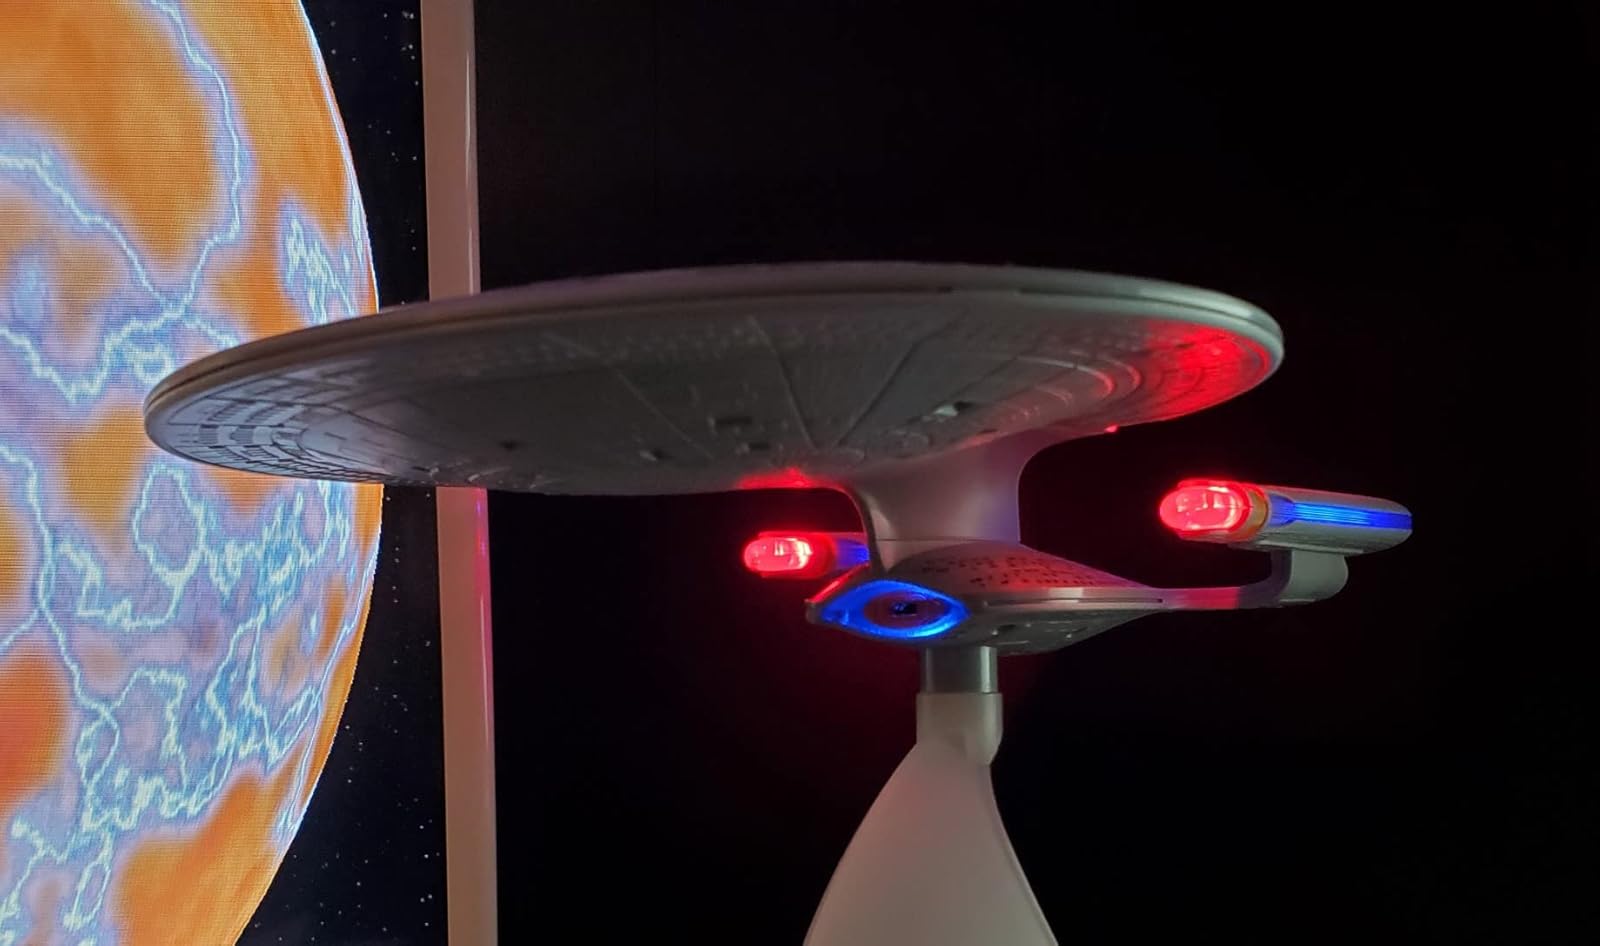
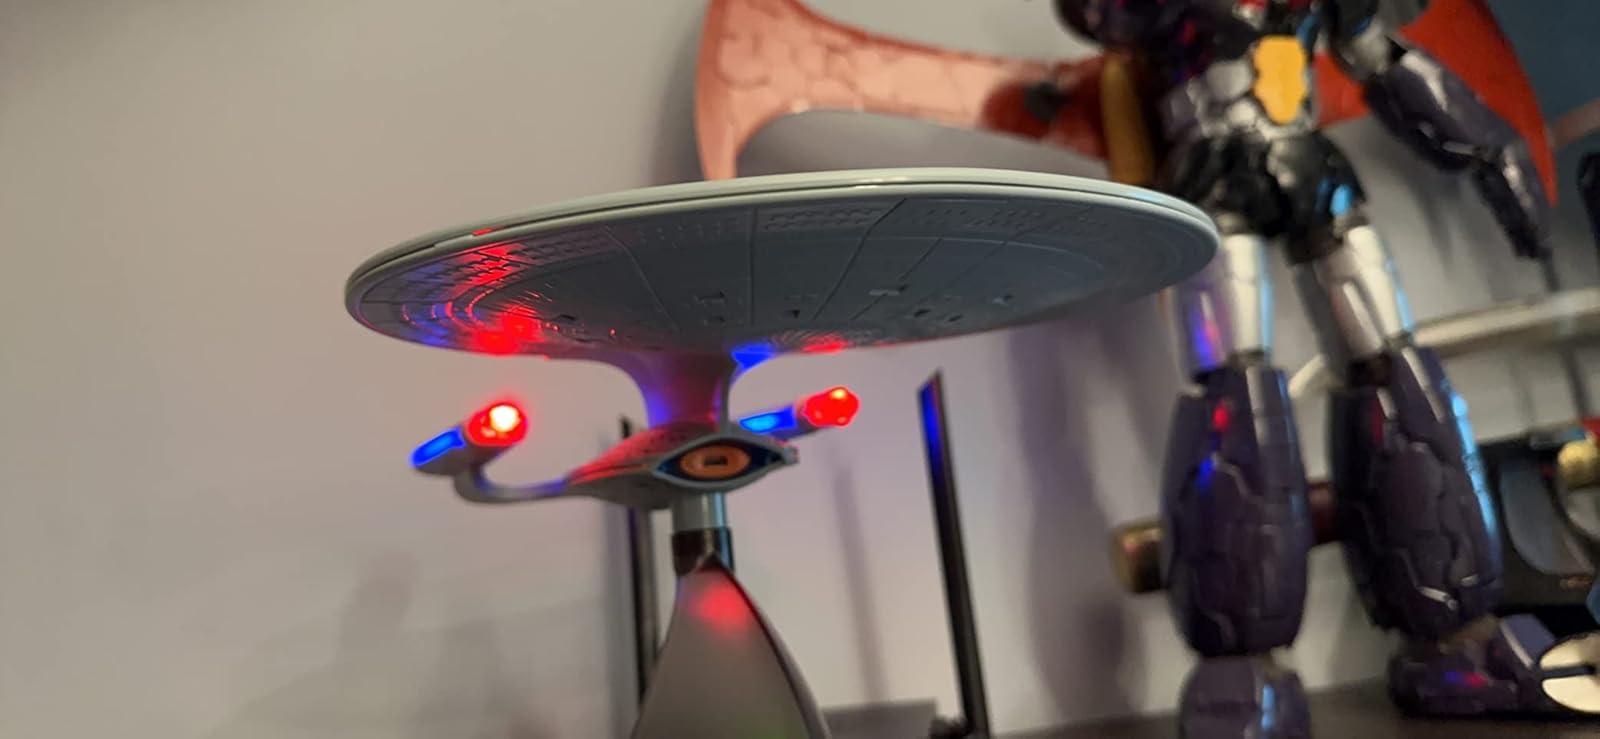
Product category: fan
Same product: yes